Jüri-Mikk Udam

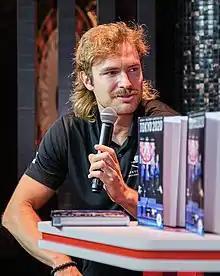
Udam in 2021

Jüri-Mikk Udam (born 14 May 1994) is an Estonian rower(double and quadruple sculls). He participated in the men's double sculls event at the 2012 Summer Olympicsand the Tokyo 2020 olympics.He graduated from Harvard University in 2017.